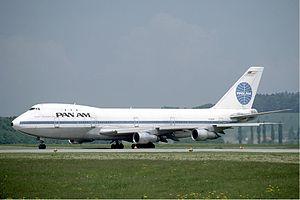
Une compagnie aérienne est une entreprise de transport aérien qui transporte des passagers ou du fret. Les compagnies aériennes louent ou achètent leurs avions pour offrir leurs services et peuvent former des partenariats ou des alliances pour des bénéfices mutuels.
Cet article liste les aéronefs des forces armées des États-Unis. Les prototypes sont généralement préfixés par un « X » et sans nom, tandis que les modèles de pré-série sont généralement précédés d'un « Y ».
Un avion à fuselage large ou avion gros-porteur ou avion bicouloir est un avion de ligne comportant deux couloirs en cabine passagers au pont principal. Le diamètre caractéristique du fuselage est de 5 à 6 m. Dans une cabine typique de classe économique, les passagers sont assis de sept à dix côte à côte, permettant une capacité de 200 à 850 passagers. Par comparaison, un avion à fuselage étroit caractéristique a un diamètre compris entre 3 et 4 m, avec un seul couloir dans la cabine et accueille entre deux et six passagers côte à côte.